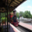
Label: train